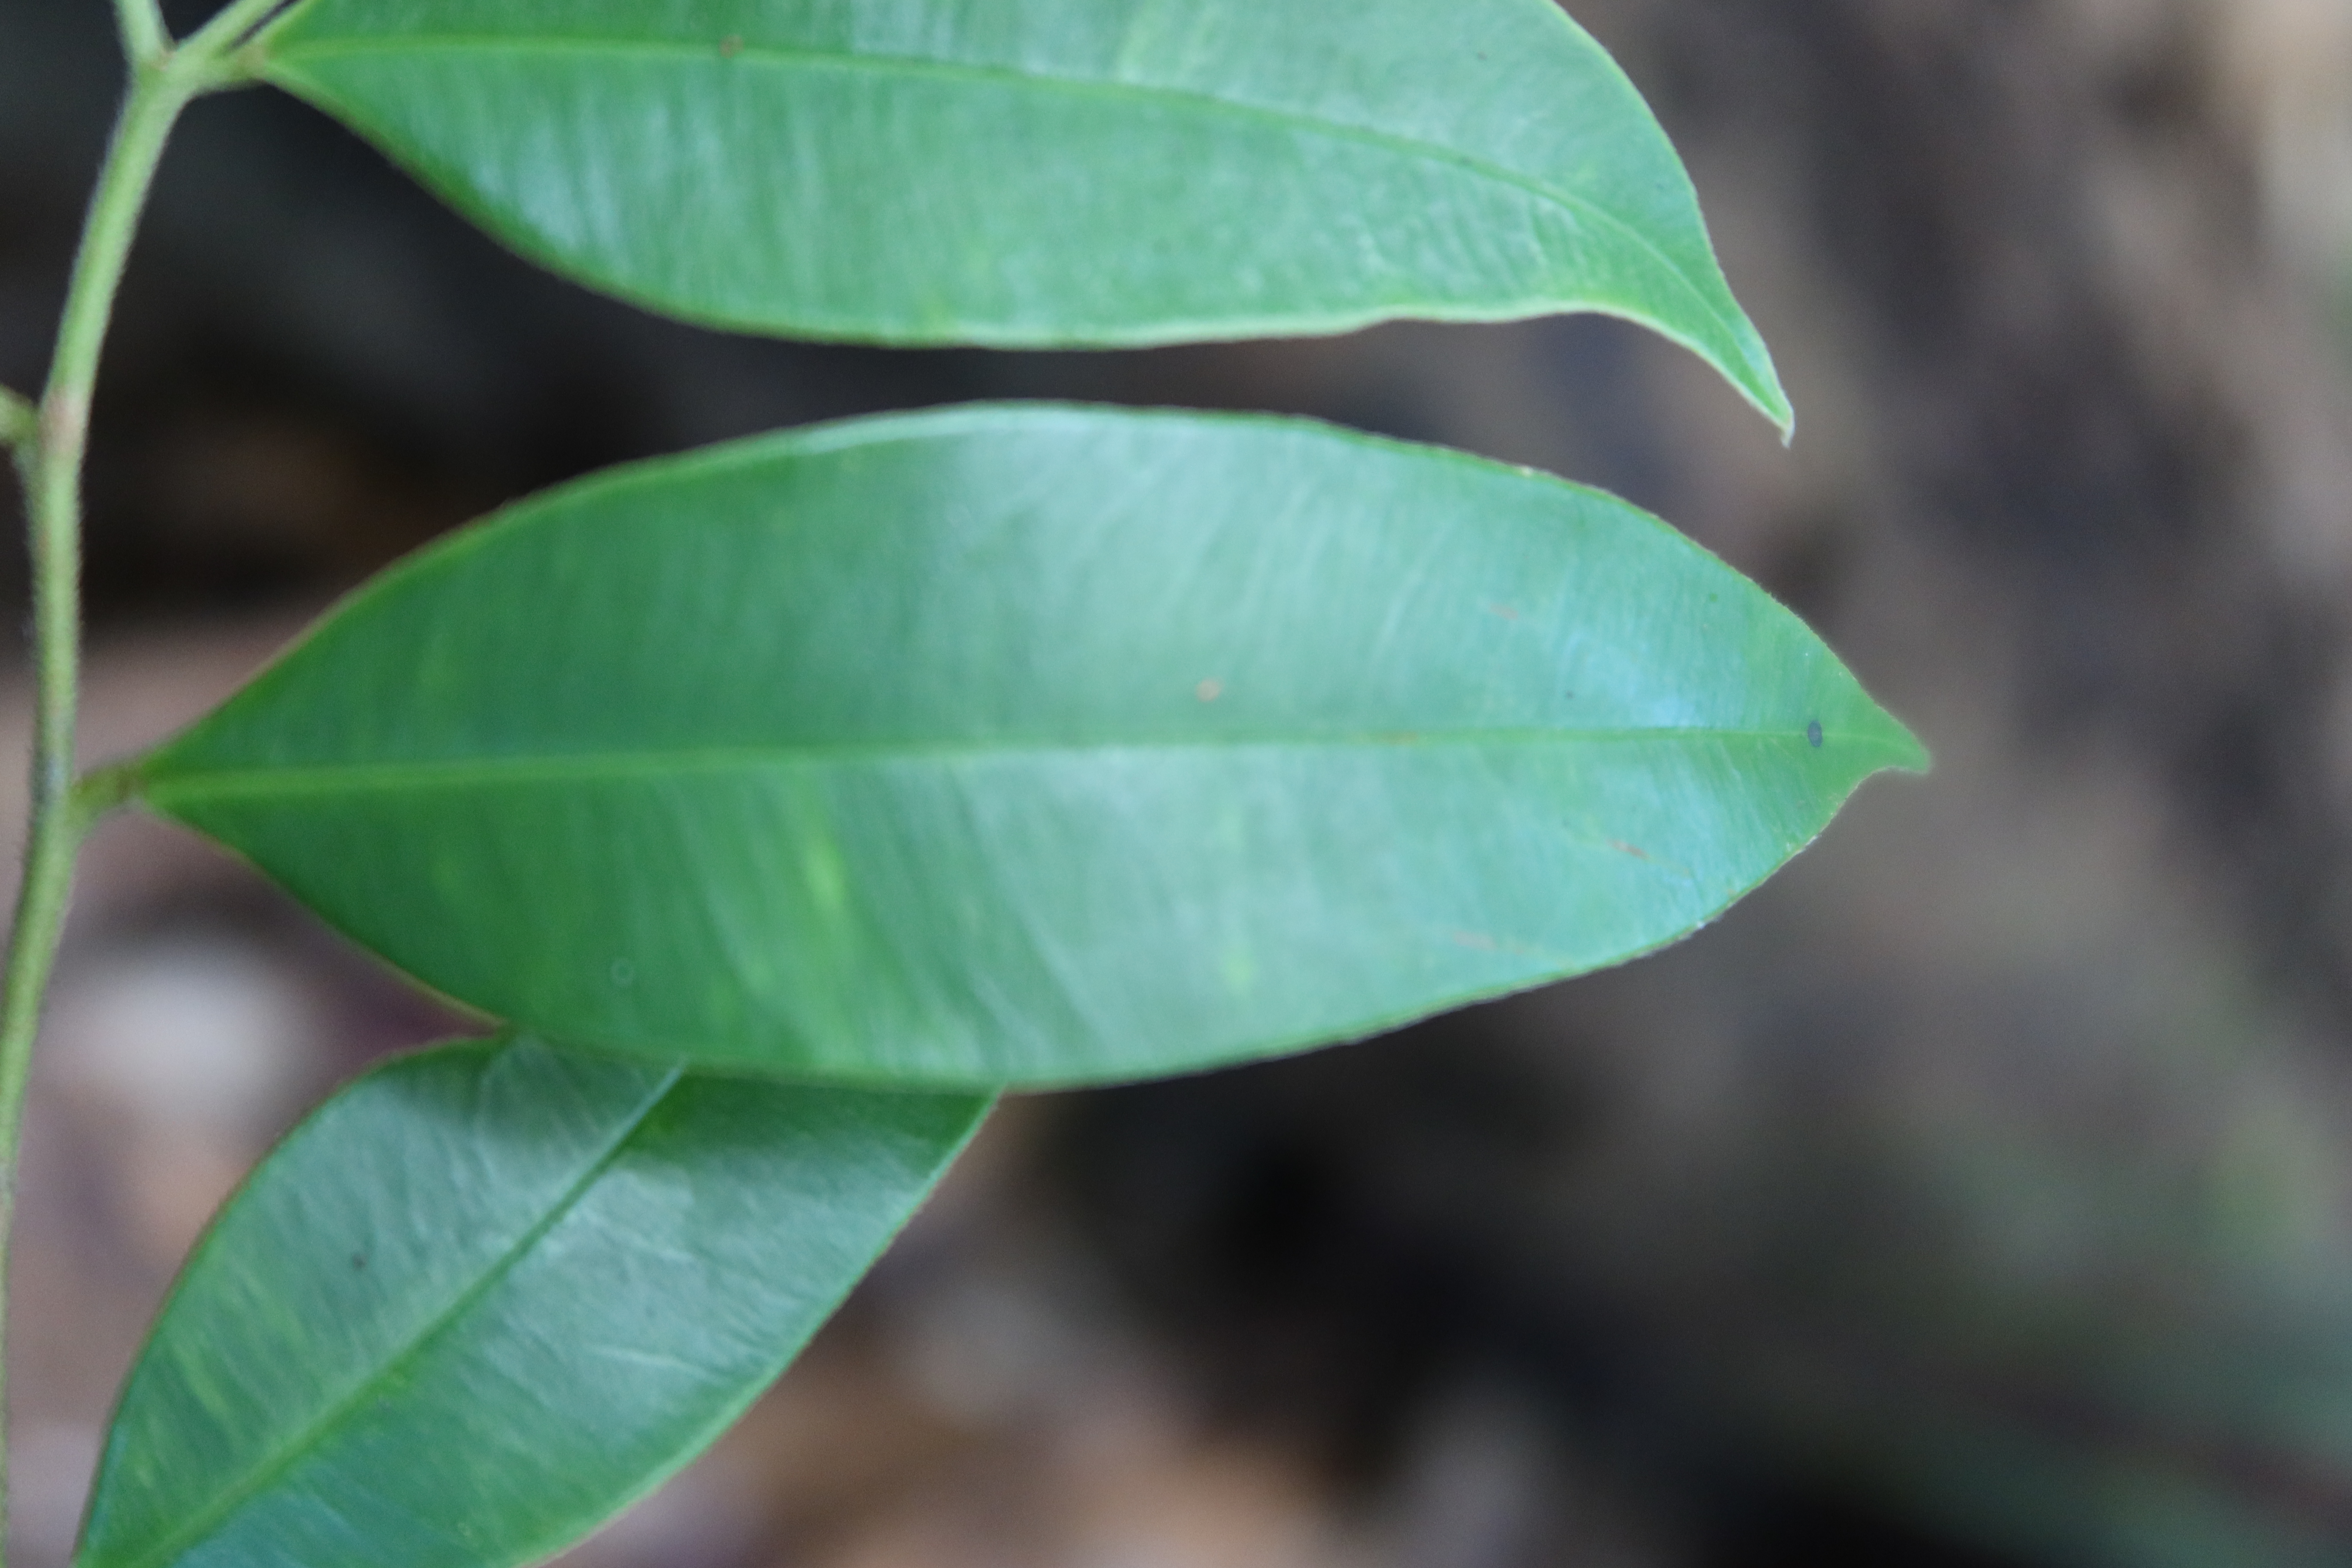
Label: Healthy